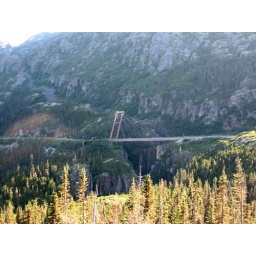
i rode over this bridge on a mountain bike. so awesome.